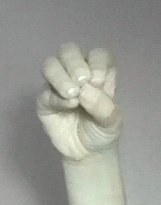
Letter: ha